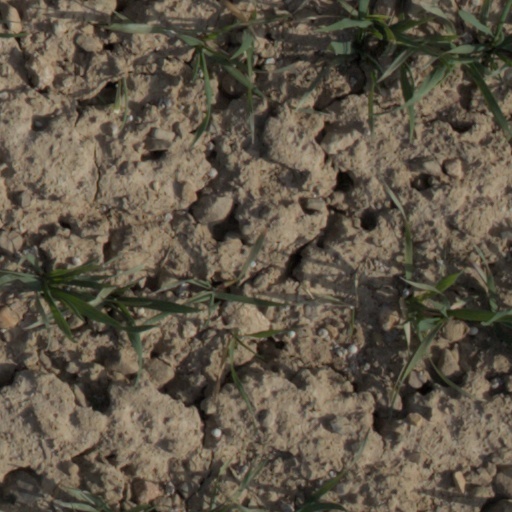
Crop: wheat